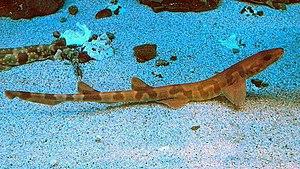
Cirrhoscyllium est un genre de requins, de la famille des Parascylliidae.
Les requins-carpette ou Parascyllidae forment une famille de petits requins, de l'ordre des Orectolobiformes.
Le Requin-carpette chat est une espèce de requins qui vit dans le Pacifique ouest, de 35 à 24° Nord ; il peut atteindre 50 cm de long.